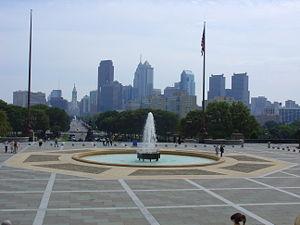
Pas de printemps pour Marnie est un thriller film américain réalisé par Alfred Hitchcock, sorti en 1964. Quarante-cinquième long métrage d'Hitchcock, il est inspiré d'un roman de Winston Graham, Marnie, adapté par la scénariste Jay Presson Allen.
La Benjamin Franklin Parkway est une avenue de Philadelphie en Pennsylvanie aux États-Unis. Cette avenue traverse le quartier des musées de la ville. Elle a été baptisée en l'honneur de Benjamin Franklin, l'un des pères fondateur de la nation américaine qui a résidé et participé au développement de Philadelphie. L'avenue relie le Philadelphia City Hall au Philadelphia Museum of Art. Elle est souvent comparée à l'avenue des Champs-Élysées à Paris ou à la Pennsylvania Avenue à Washington D.C..